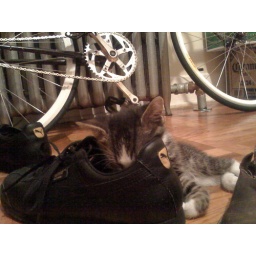
Charlie sleeping with his face in my shoe.